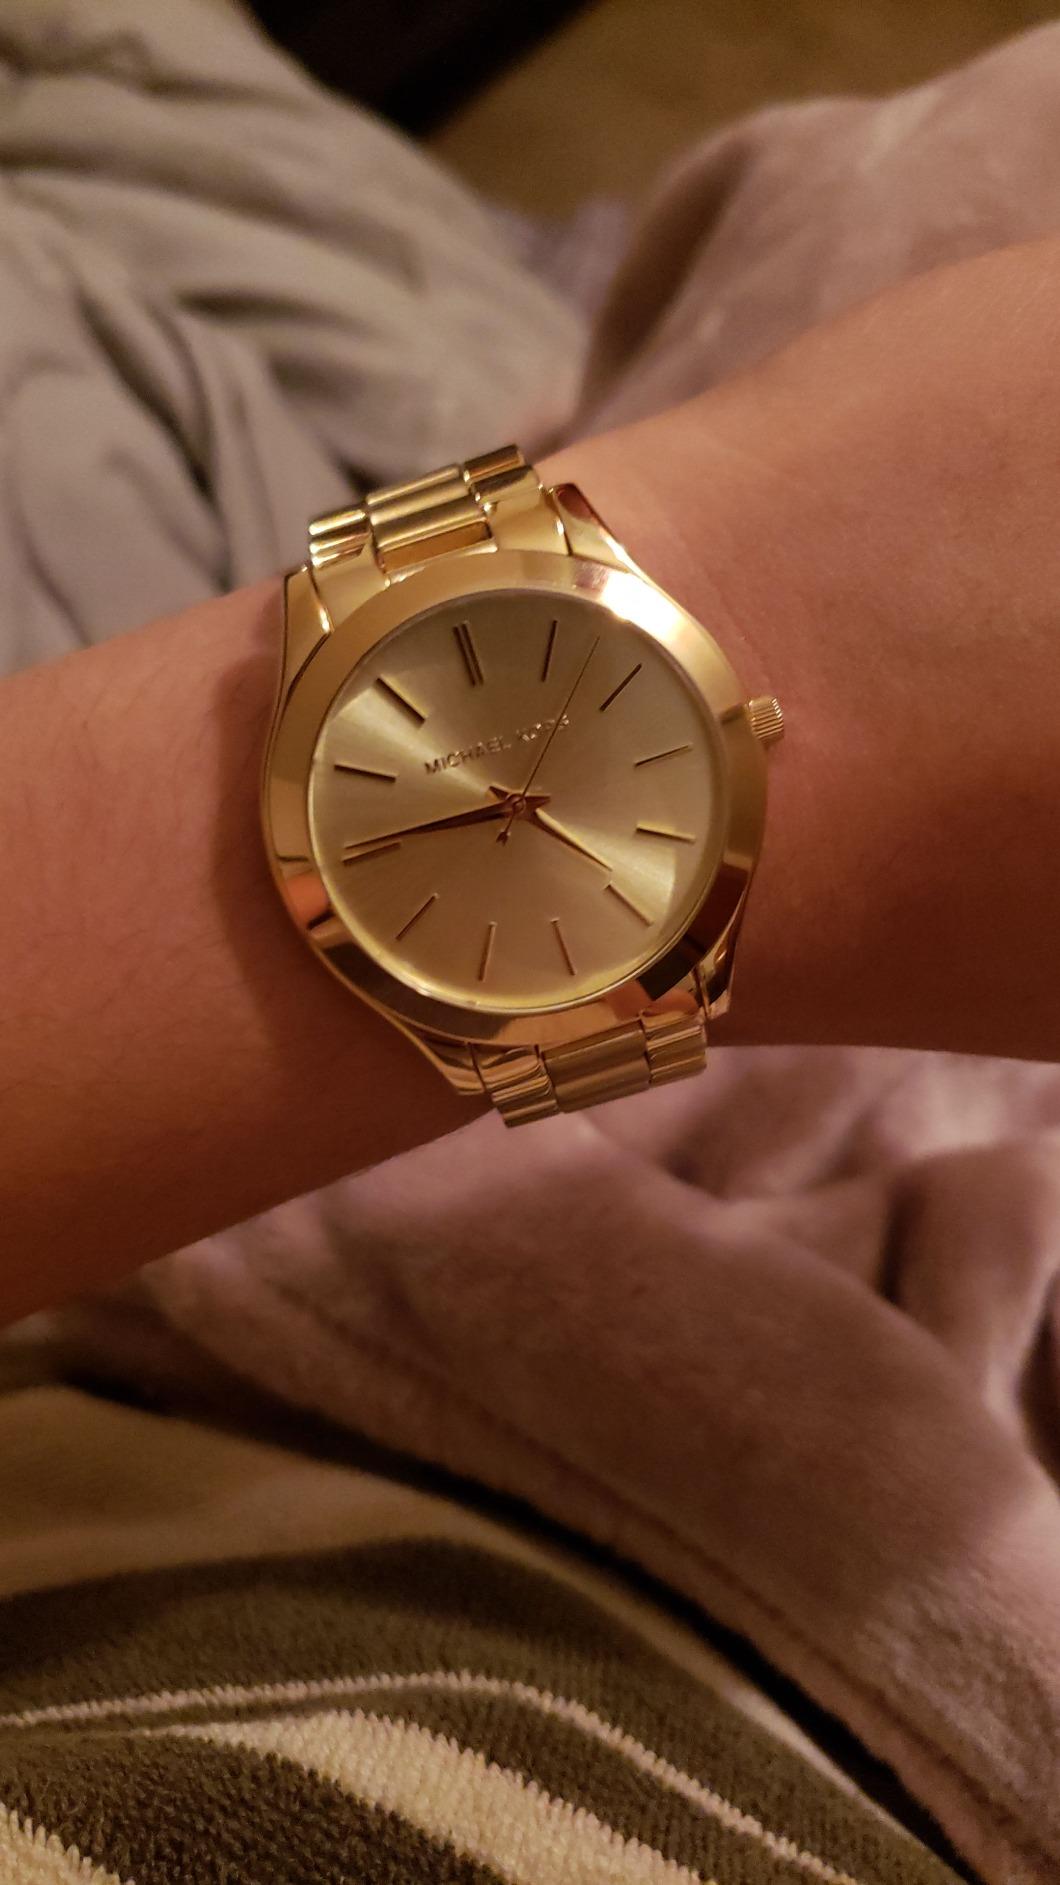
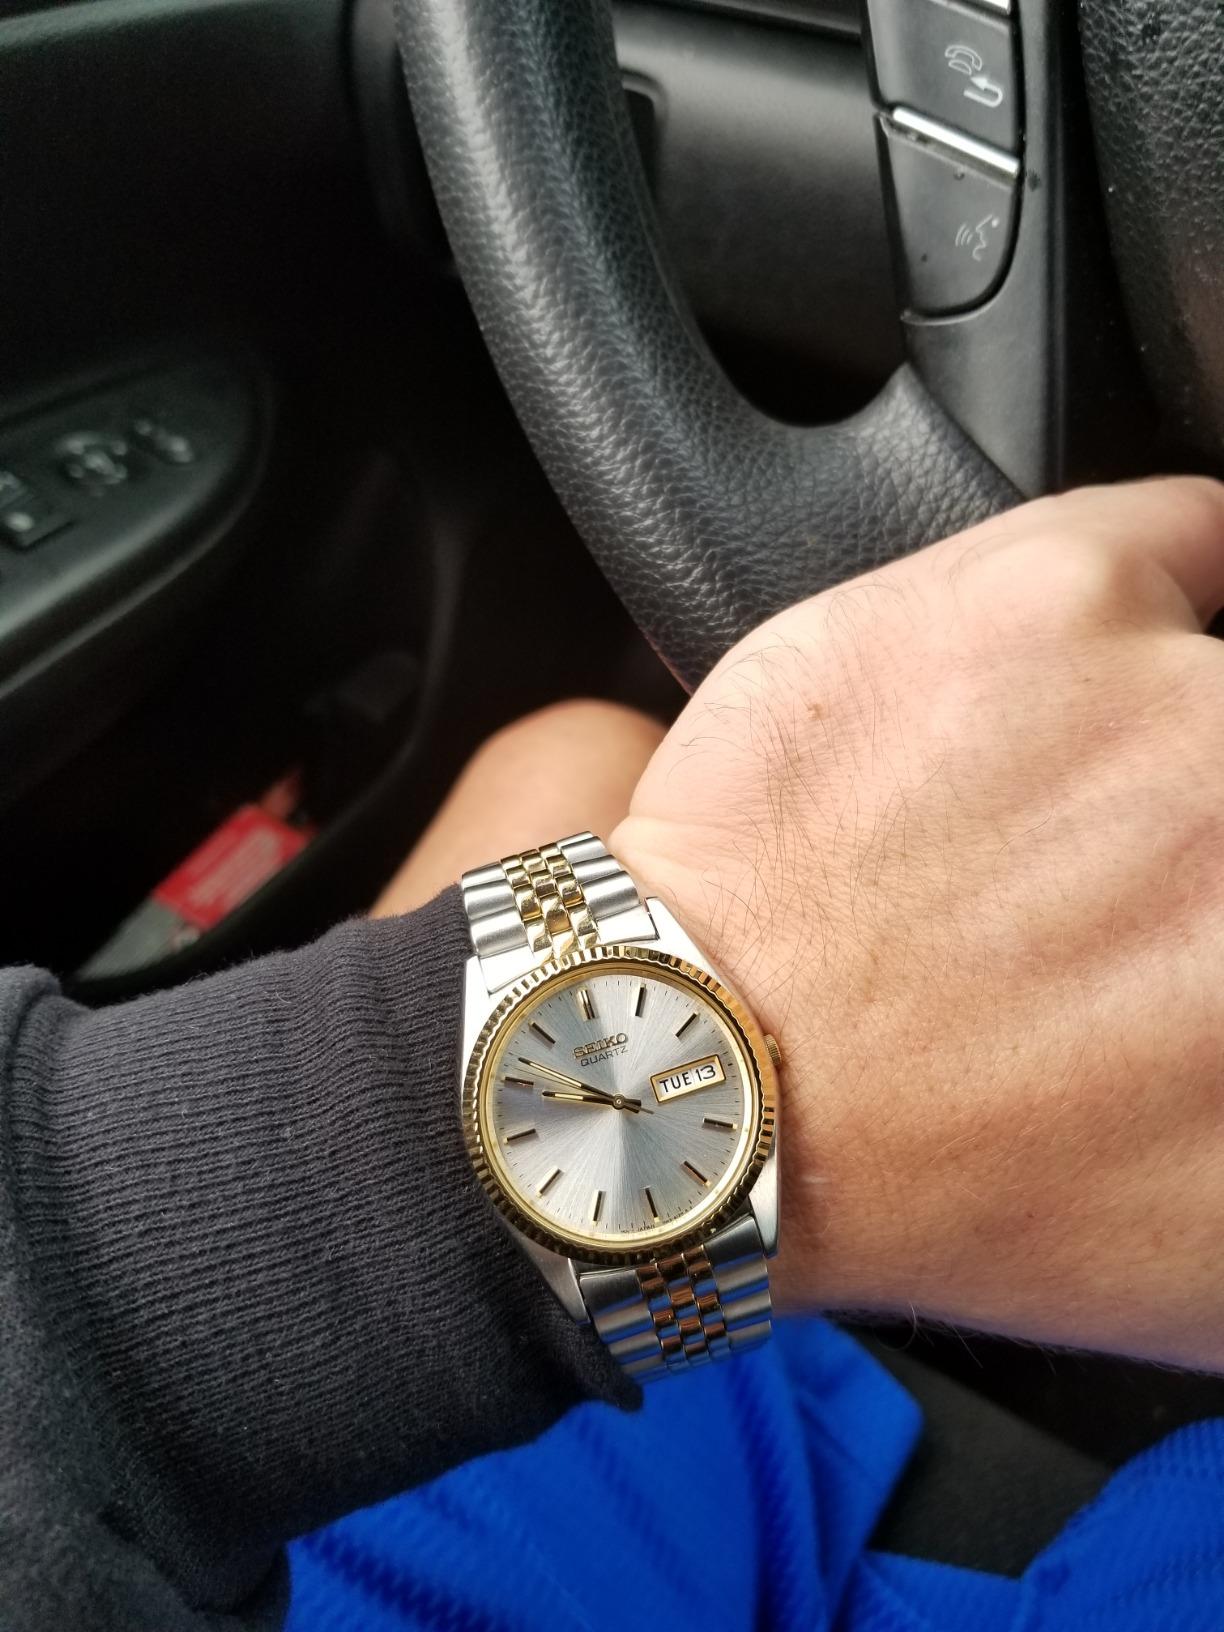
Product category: accessories_watch
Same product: no